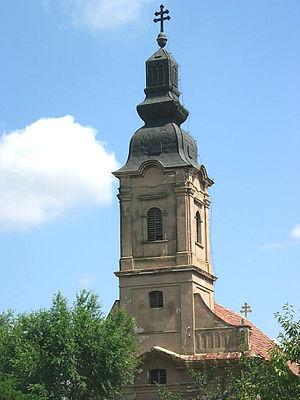
L'éparchie du Banat est une éparchie, c'est-à-dire une circonscription de l'Église orthodoxe serbe, située dans la région du Banat. Elle s'étend principalement dans la province de Voïvodine mais aussi dans la partie du Banat qui fait partie du district de Belgrade. Le siège de l'éparchie est la ville de Vršac. En 2016, elle est administrée par l'évêque Nikanor.
Padej est une localité de Serbie située dans la province autonome de Voïvodine. Elle fait partie de la municipalité de Čoka dans le district du Banat septentrional. Au recensement de 2011, elle comptait 2 375 habitants.